Criticism of hadith

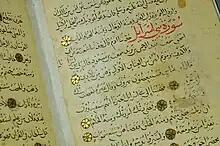
A manuscript copy of Sahih al-Bukhari, Mamluk era, 13th century, Egypt. Adilnor Collection, Sweden.

Criticism of "ḥadīth" or hadith criticism is the critique of "ḥadīth"—the genre of canonized Islamic literature made up of attributed reports of the words, actions, and the silent approval of the Islamic prophet Muhammad.